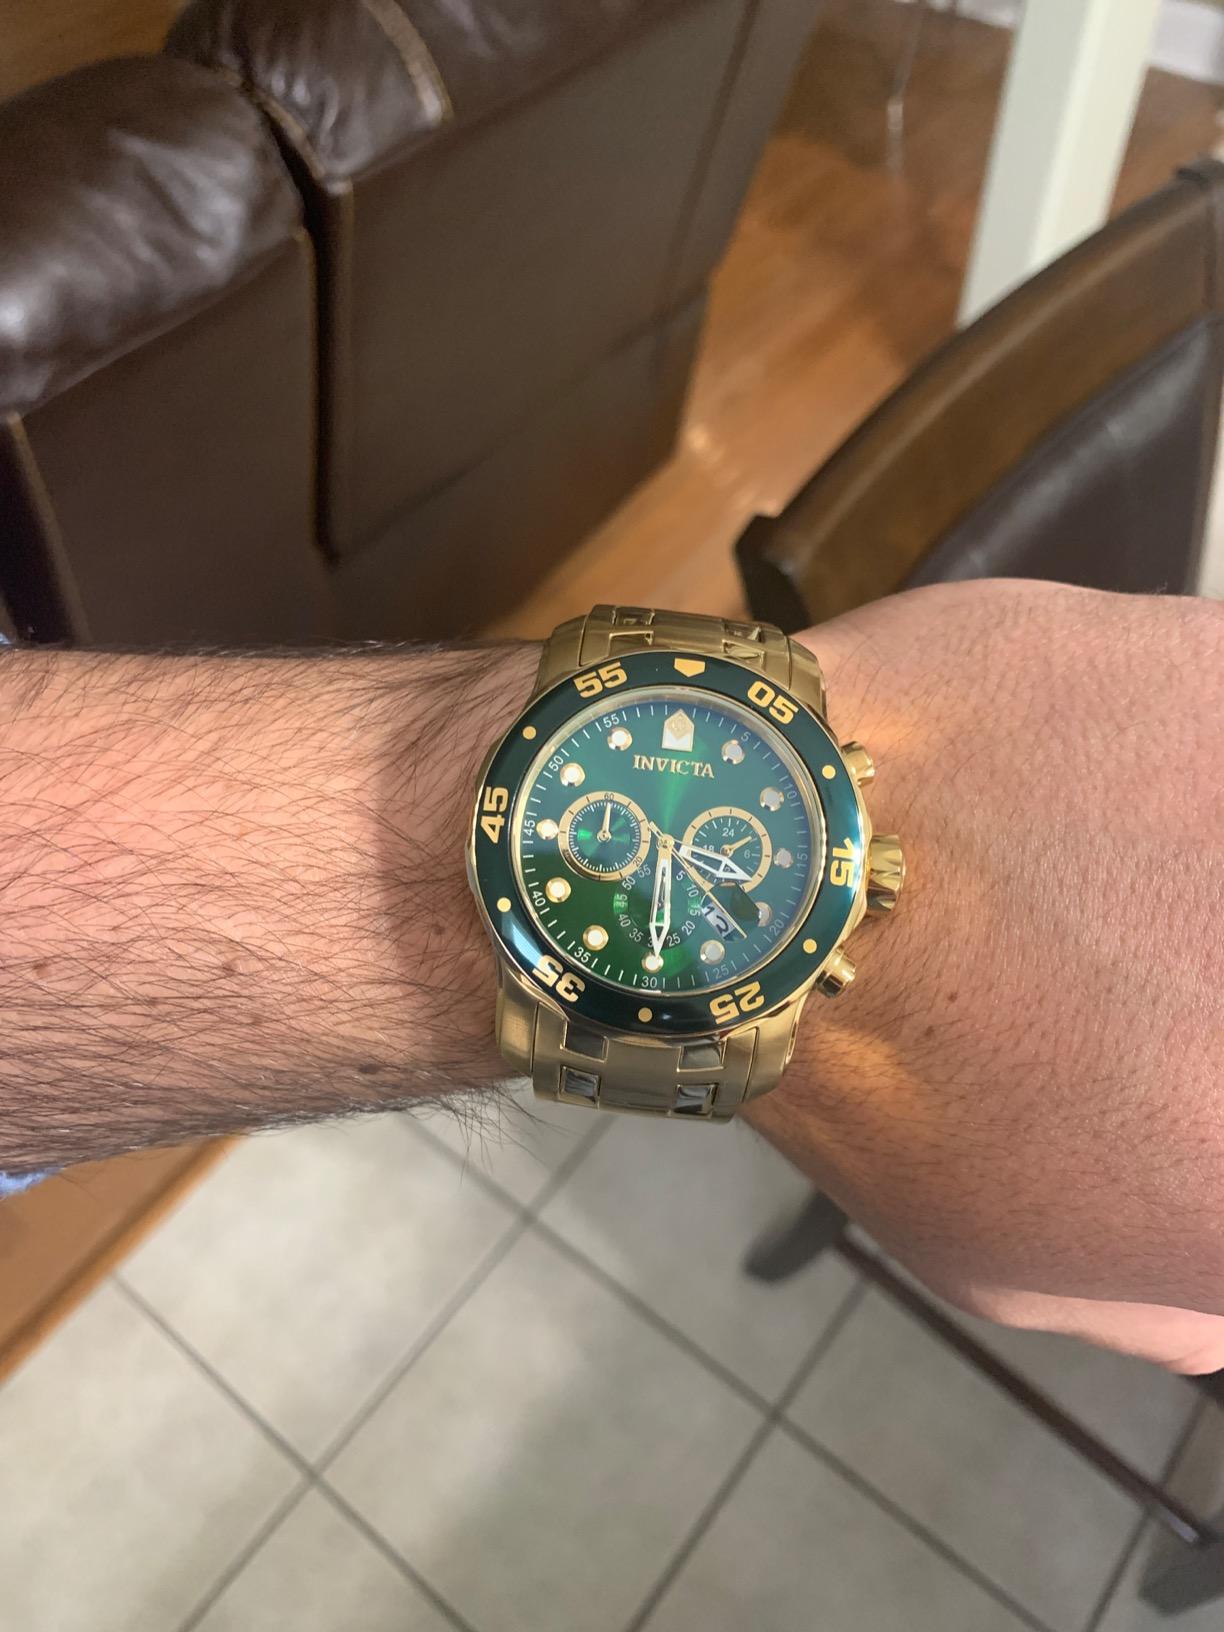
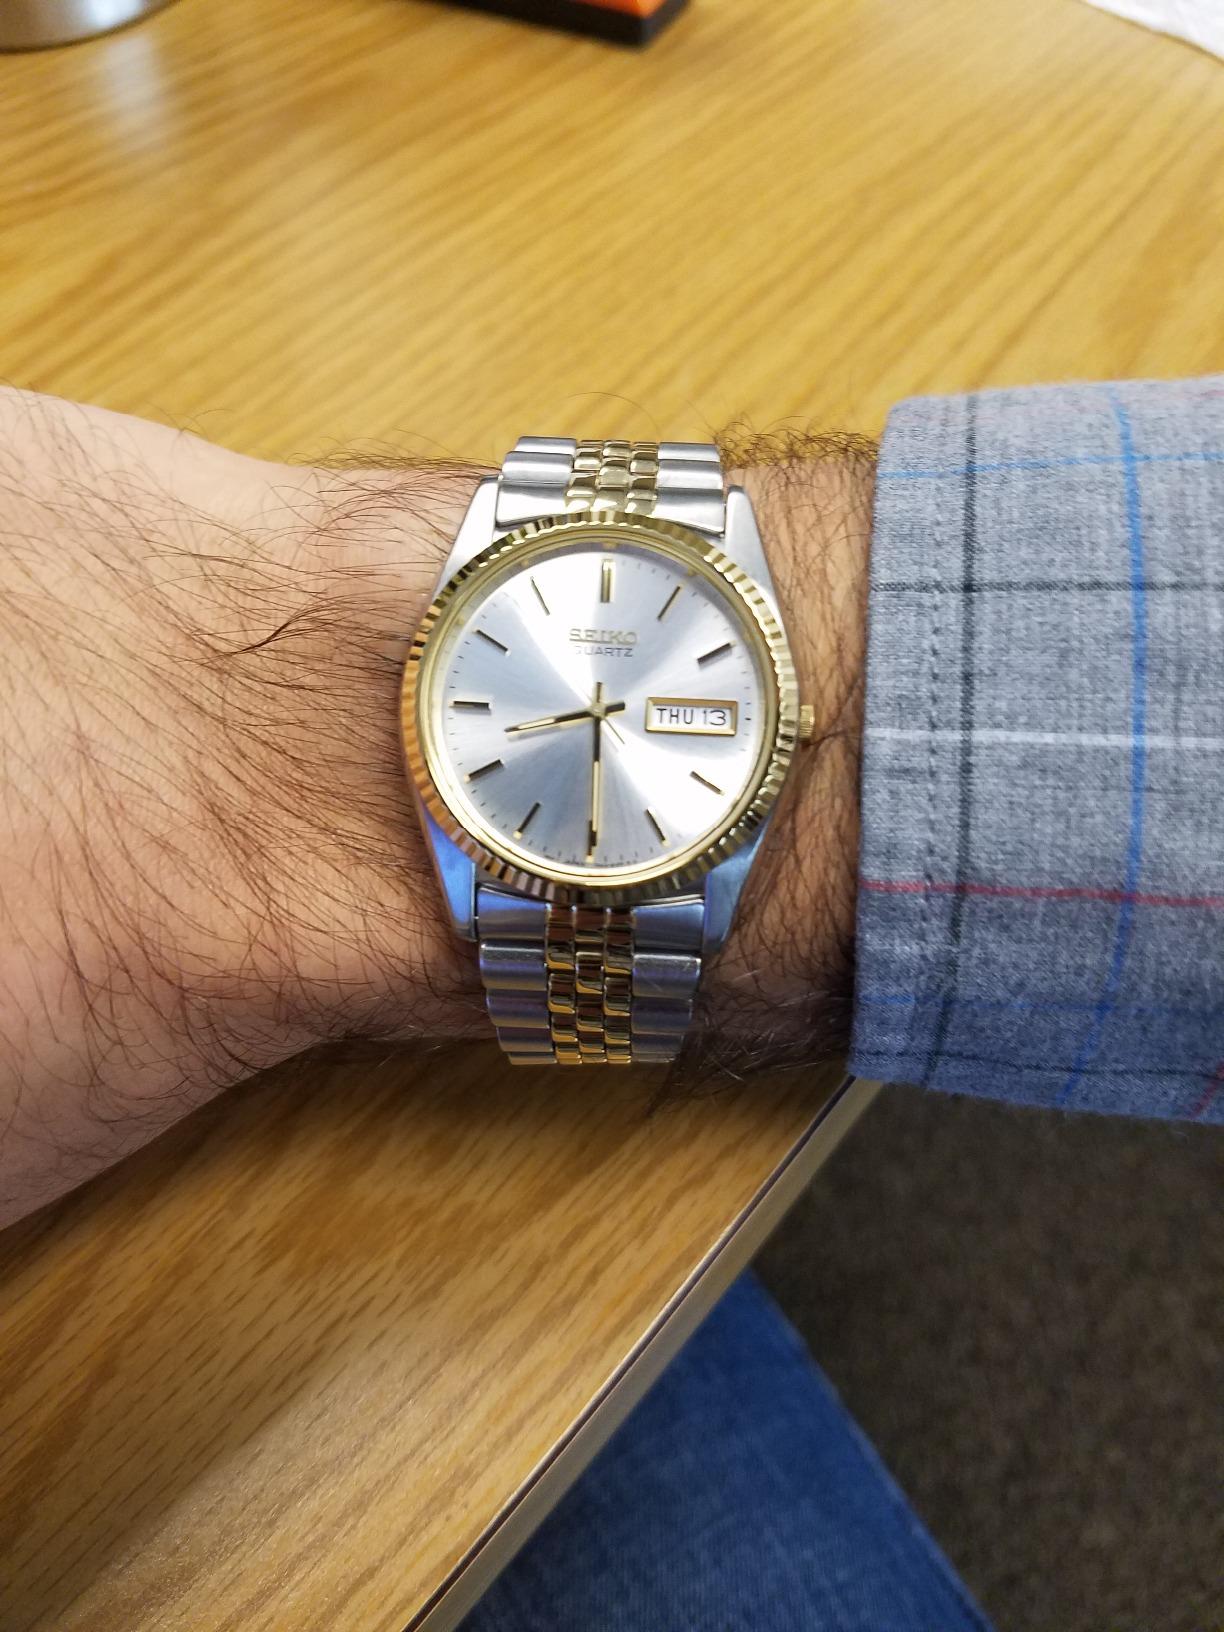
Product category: accessories_watch
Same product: no